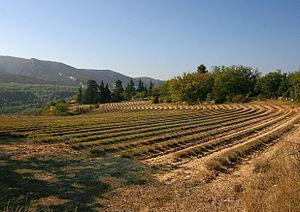
Champ de lavande à Saignon
Saignon est une commune française située dans le département de Vaucluse, en région Provence-Alpes-Côte d'Azur.